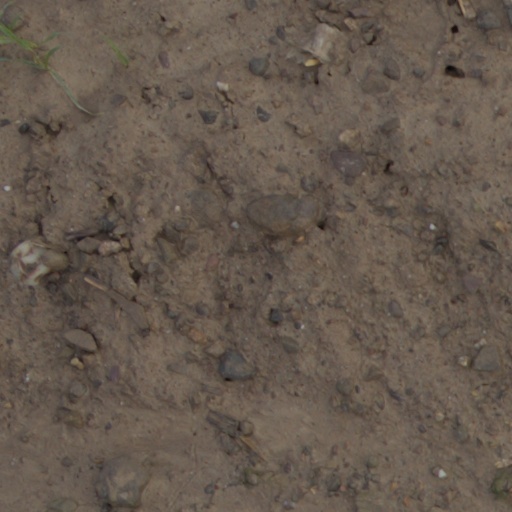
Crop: wheat